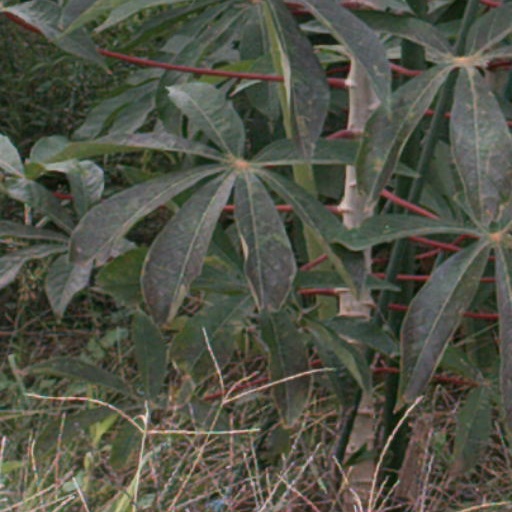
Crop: cassava